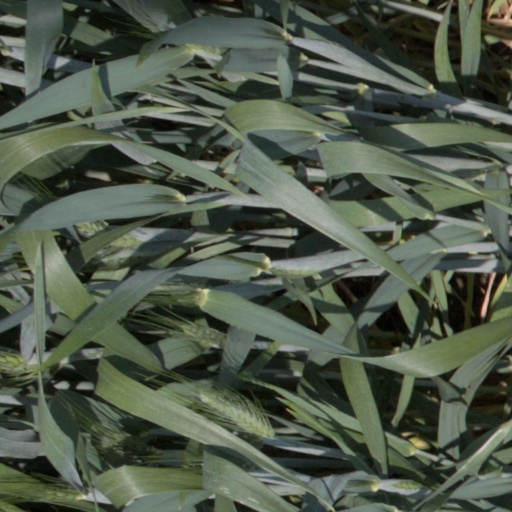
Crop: wheat